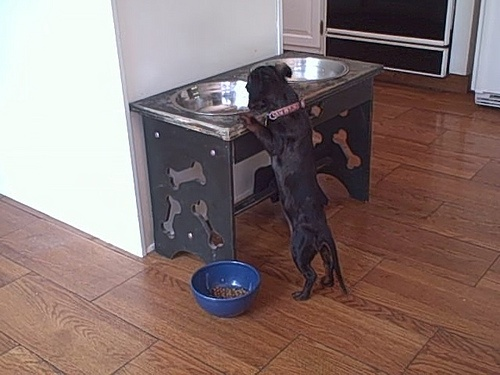
a dog looking in a bowl on a counter
A puppy stands on his hind legs to get to a tall water dish.
A black dog is standing on his hind legs with his front paws on feeding bowls.
A dog peeking into a dog dish that is much higher than they are.
A dog that is climbing onto a bowl.